Tlemcen

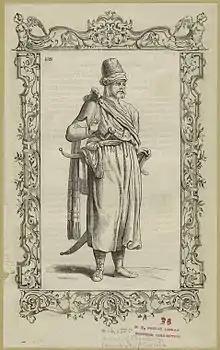
A man of Tlemcen

After the end of Almohad rule in the 1230s, Tlemcen became the capital of one of the three successor states, the Zayyanid Kingdom of Tlemcen (1236–1554). The Zayyanid ruler Yaghmurasen Ibn Zyan succeeded in merging Agadir and Tagrart into a single city and gave it the name Tlemcen. Initially, Yagmurasen resided in the "Qasr al-Qadim" but he soon moved the seat of power to a new citadel, the Mechouar, towards the mid 13th century. The city was thereafter ruled for centuries by successive Zayyanid sultans. During this era it was one of the most important economic and cultural centers in the region, alongside other political capitals like Fez, Tunis, and Granada. During the Middle Ages, Tlemcen not only served as a trading city connecting the "coastal" route across the Maghreb with the trans-Saharan caravan routes, but also housed a European trading center, or funduk which connected African and European merchants. African gold arrived in Tlemcen from south of the Sahara through Sijilmasa or Taghaza and entered European hands. Consequently, Tlemcen was partially integrated into the European financial system. For example, Genoese bills of exchange circulated there, at least among merchants not subject to (or not deterred by) religious prohibitions.